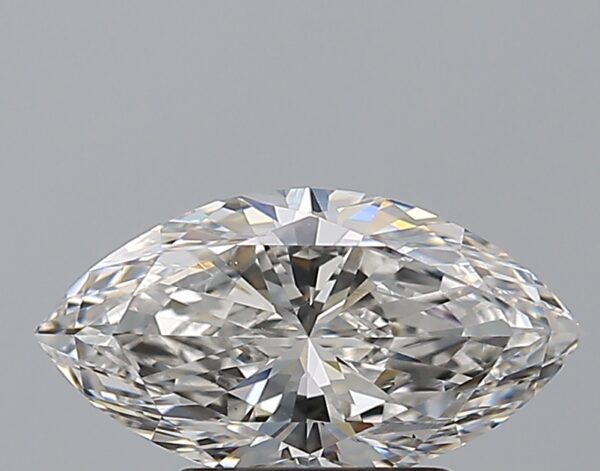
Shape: marquise
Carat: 1.5
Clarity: VS2
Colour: G
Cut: EX
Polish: EX
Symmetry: VG
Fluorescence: N
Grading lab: GIA
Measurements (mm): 11.05 x 5.9 x 3.83